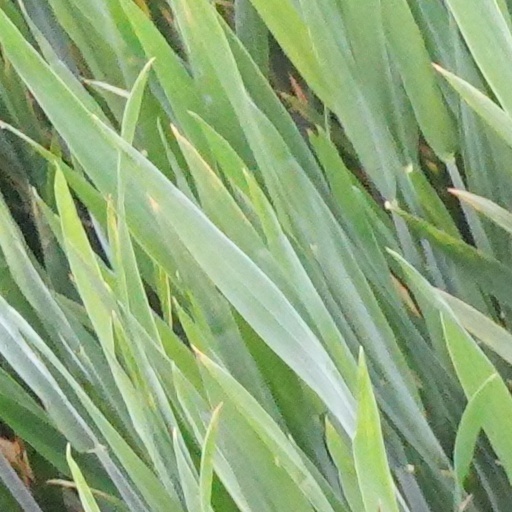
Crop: wheat